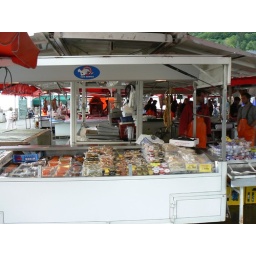
fish market in bergen